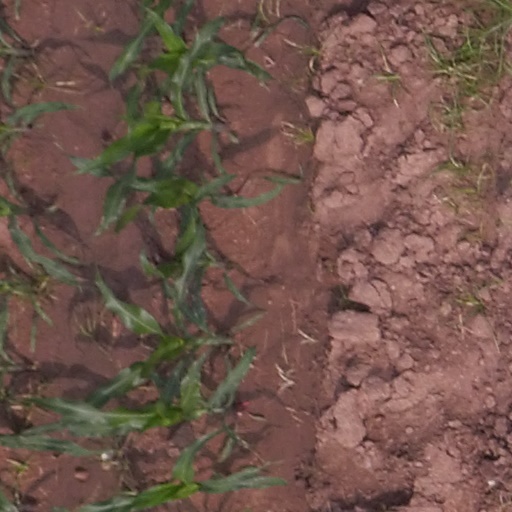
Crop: maize; corn